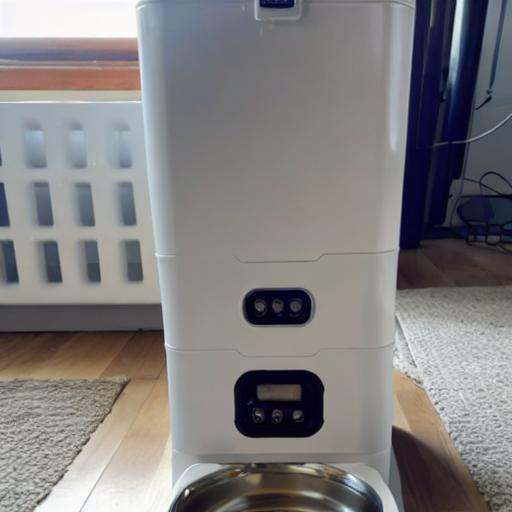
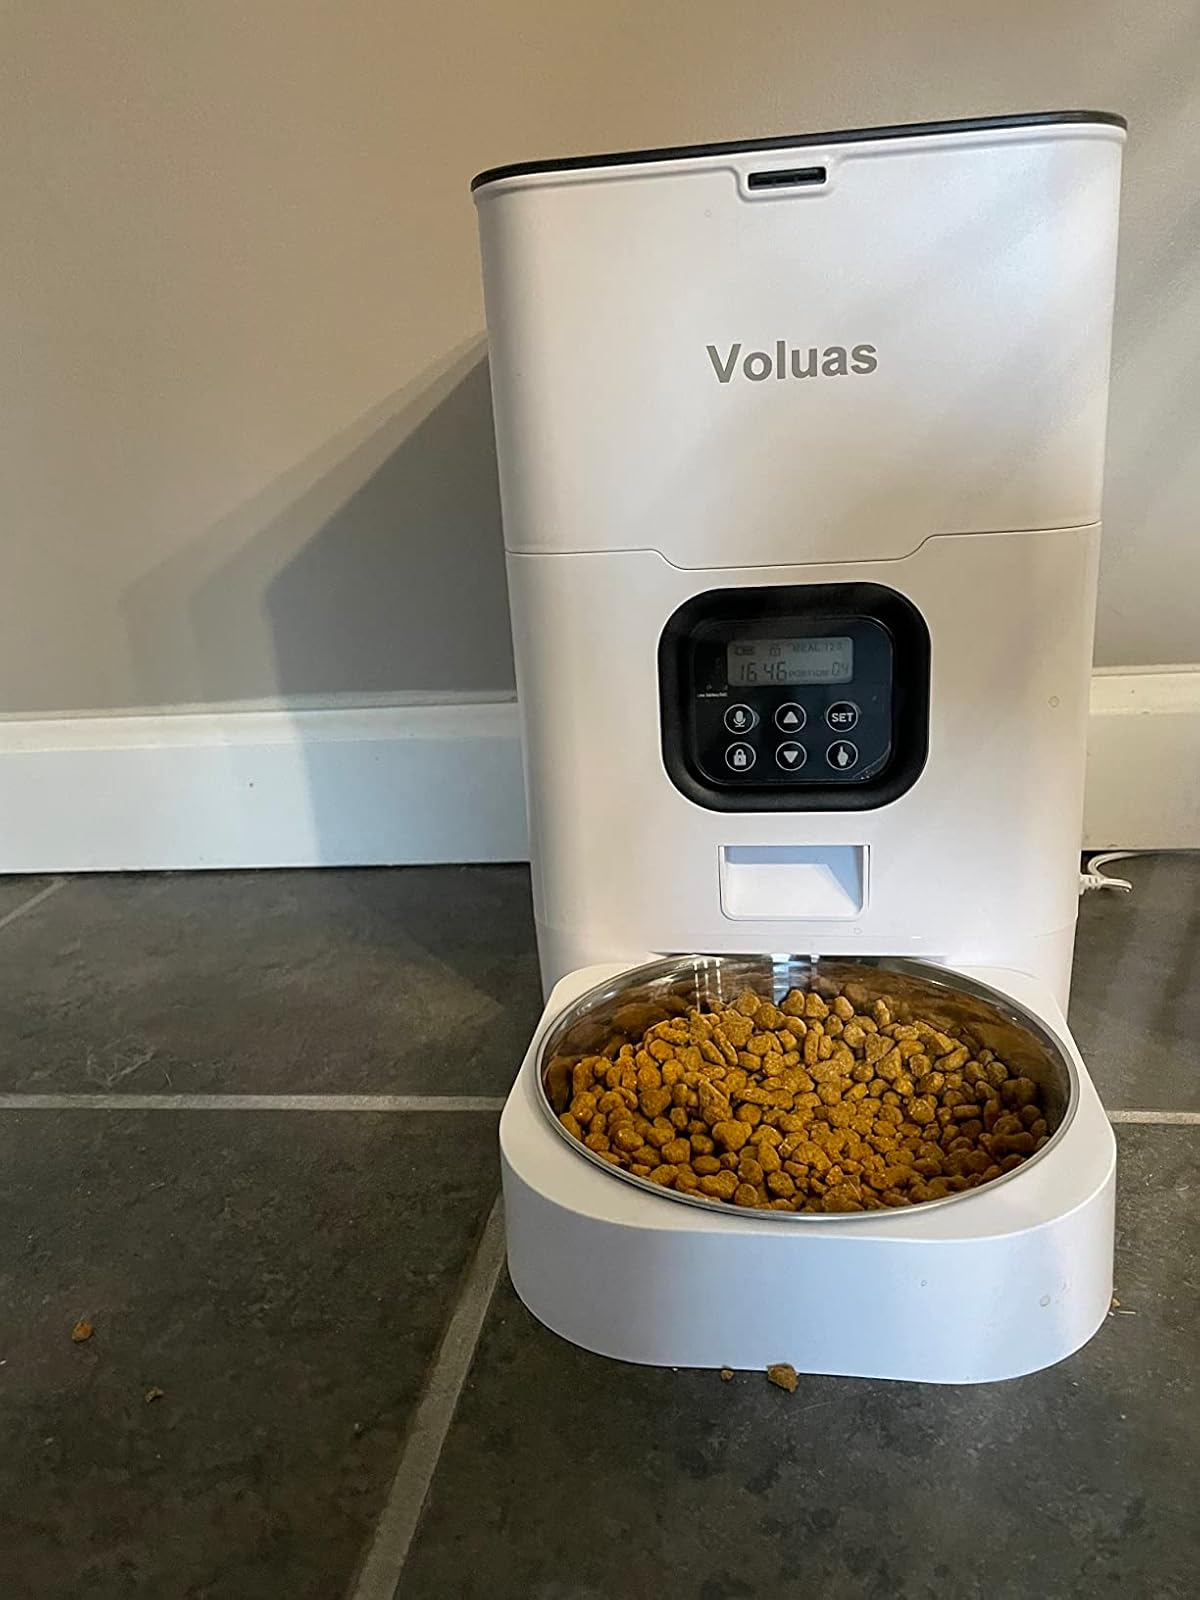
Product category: items_feeder
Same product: no